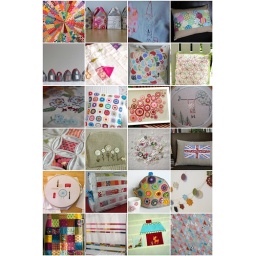
A fish in the water - { Urban } HOME Goods swap